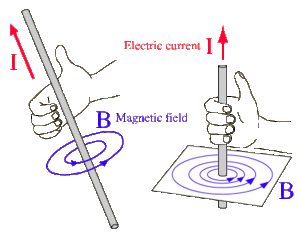
En physique et en génie électrique, la loi d'Ørsted décrit le fait qu'un circuit parcouru par un courant électrique constant crée un champ magnétique dans son voisinage. Ce phénomène a été découvert le 21 avril 1820, par le physicien danois Hans Christian Ørsted, quand il a remarqué que l'aiguille d'une boussole à côté d'un fil parcouru par un courant subissait un moment tendant à la tourner de sorte que l'aiguille soit perpendiculaire au fil. Après investigation du phénomène, Ørsted détermina la loi mathématique qui régit ce moment, qui est maintenant appelée loi d'Ørsted. Cette découverte d'Ørsted a été le premier lien identifié entre l'électricité et le magnétisme, et est la première des deux lois qui lient ces deux phénomènes ; l'autre étant la loi de Faraday de l'induction. La formulation moderne de ces deux lois se traduit à présent par les équations qui régissent l'électromagnétisme, les équations de Maxwell.